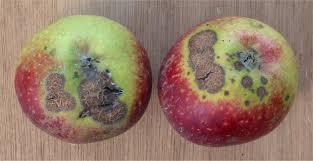
Label: apples